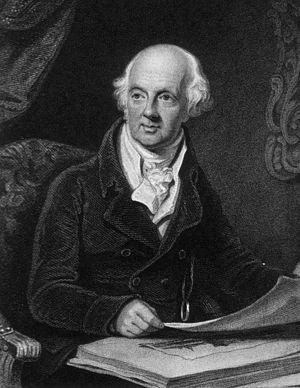
Sir Abraham Hume, 2ᵉ baronnet, est un floriculteur britannique et un politicien conservateur qui siégea à la Chambre des communes entre 1774 et 1818.